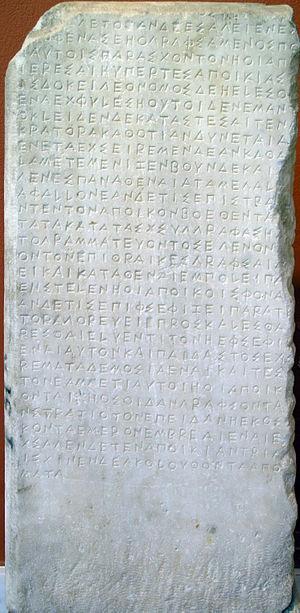
Décret concernant la fondation de la colonie de Bréa en Thrace. Vers 445 av. J.-C. Español: Decreto relativo a la fundación de Brea en Tracia. Hacia 445 a. C."
La colonisation grecque est un déplacement de populations grecques depuis les cités helléniques du pourtour de l’Égée vers le sud de l’Italie, la mer Noire et le nord-est de l’Afrique. Il se déroule aux VIIIᵉ et VIIᵉ siècles av. J.-C. Le chef d’une expédition est l’oïkiste ou œciste.